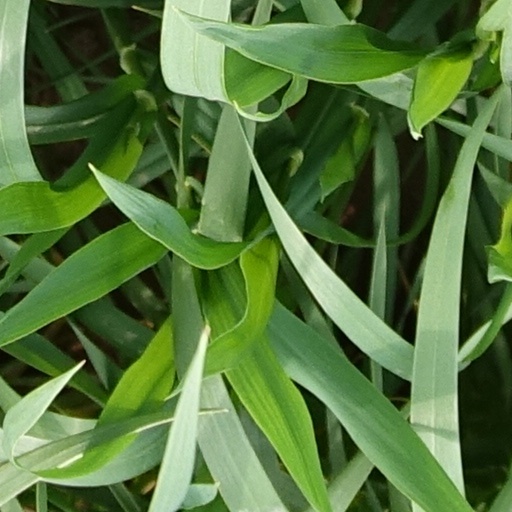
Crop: wheat